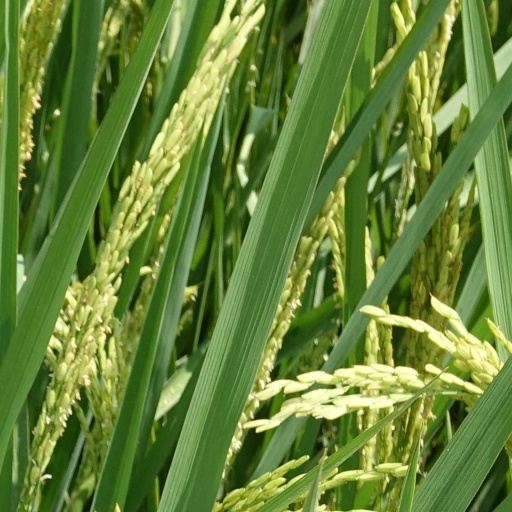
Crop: rice